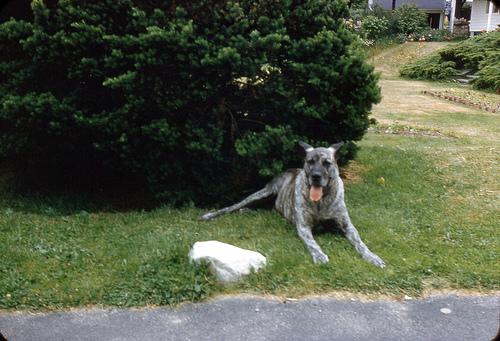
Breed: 206-n000035-Great_Dane